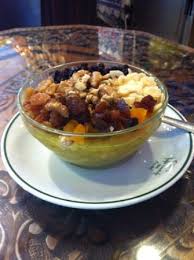
Yemek: asure